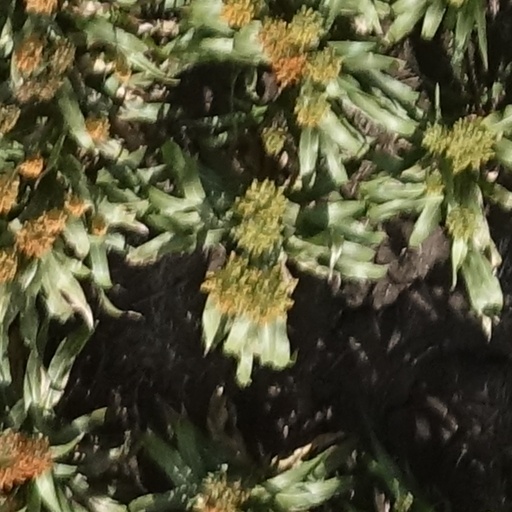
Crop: sorghum